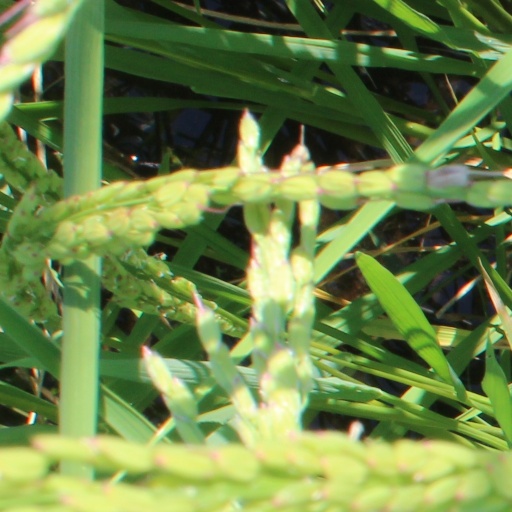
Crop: rice